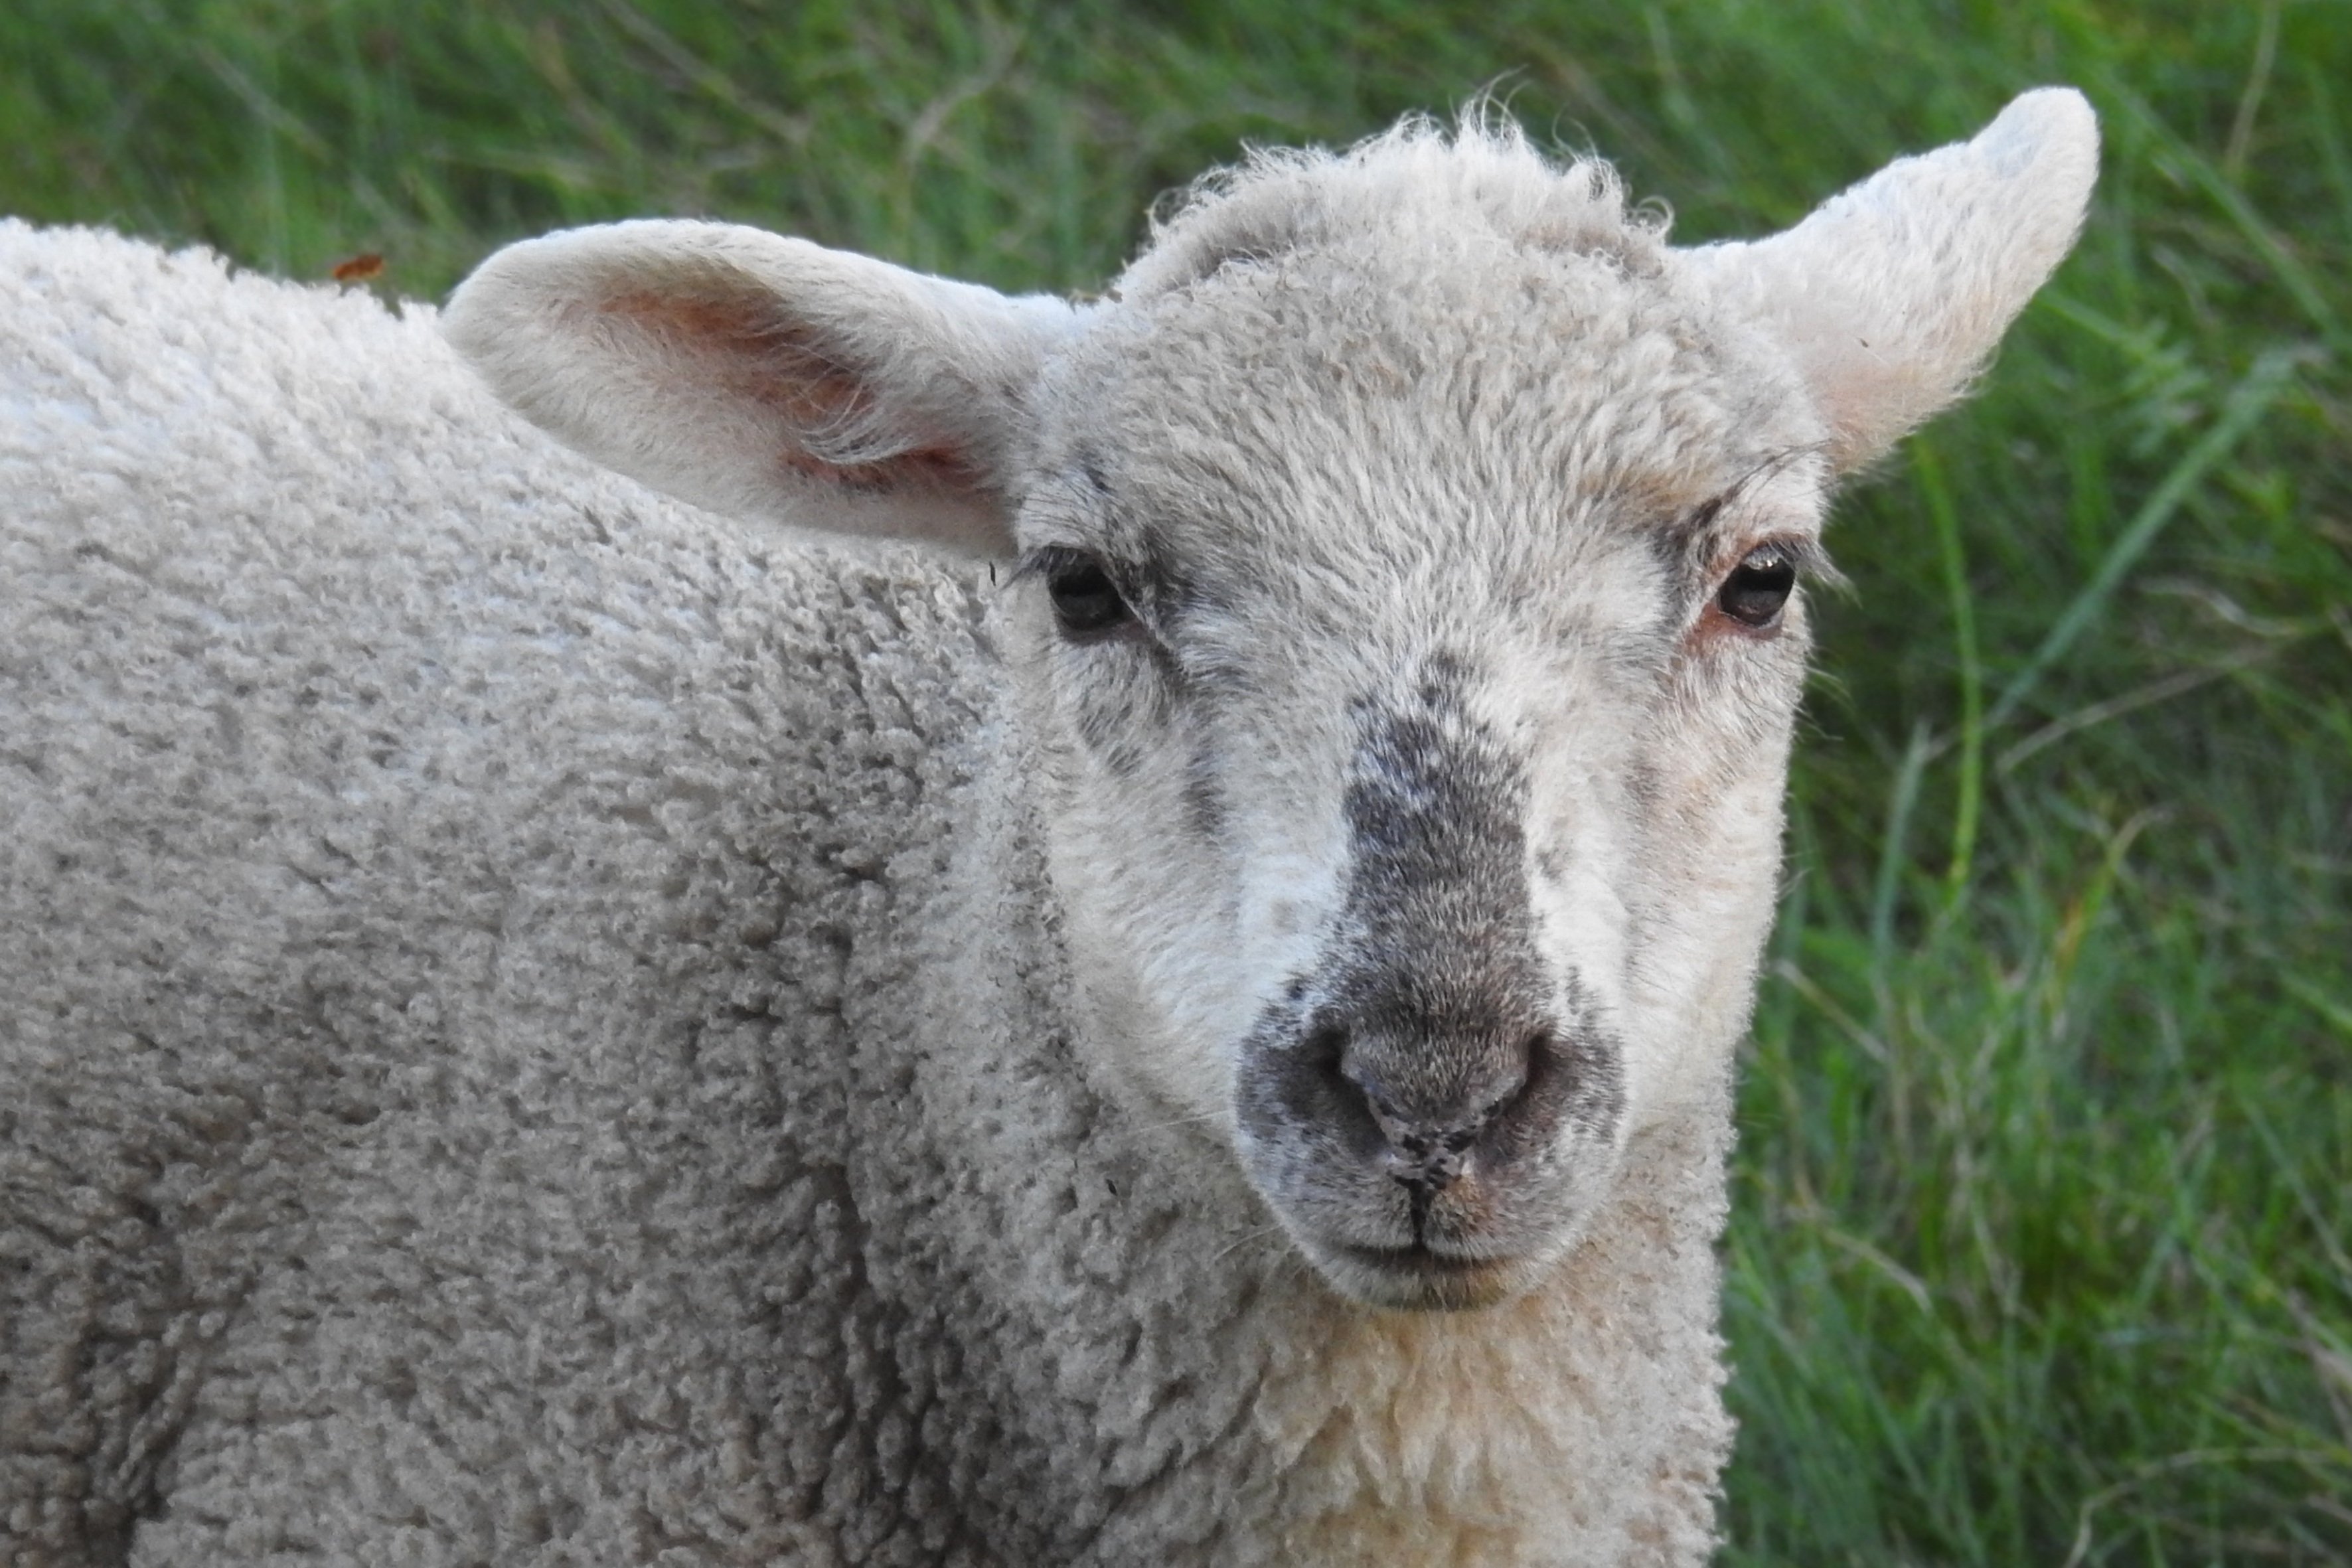
grass, meadow, pasture, livestock, sheep, mammal, fauna, lamb, vertebrate, sheeps, young animal, cow goat family